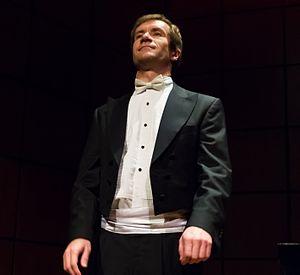
Nikolaï Lvovitch Luganski est un pianiste russe, né à Moscou le 26 avril 1972.